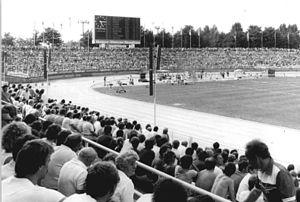
Le Heinz-Steyer-Stadion est un stade omnisports de la ville de Dresde, qui est actuellement utilisé par le club du football de Dresdner SC.